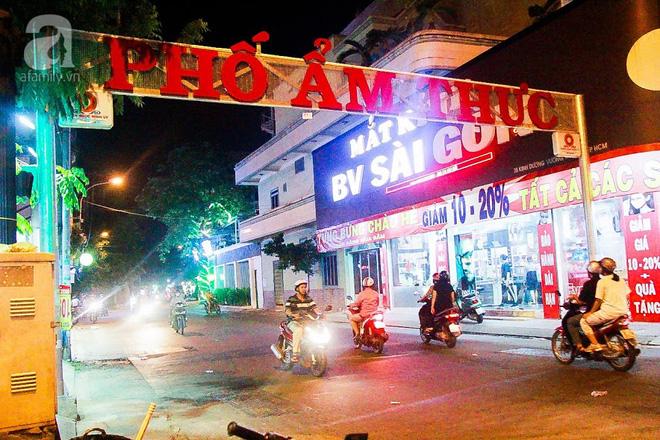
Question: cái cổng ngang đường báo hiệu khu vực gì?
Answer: phố ẩm thực